Adhithan Kanavu

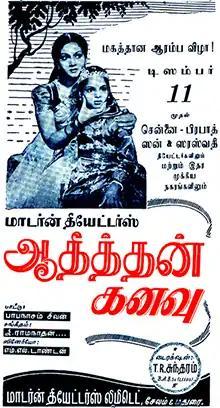
Theatrical release poster

Adhithan Kanavu is an Indian Tamil language film directed and produced by T. R. Sundaram. The film stars T. R. Mahalingam and Anjali Devi. It was released on 11 December 1948.